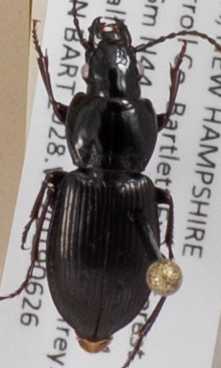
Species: Pterostichus pensylvanicus
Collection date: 2019-06-26
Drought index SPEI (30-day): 0.362
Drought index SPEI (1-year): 1.22
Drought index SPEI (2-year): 0.998